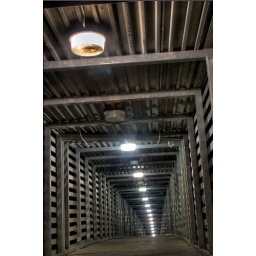
A bridge over train tracks near Union Station in Kansas City. My first attempt at an HDR.